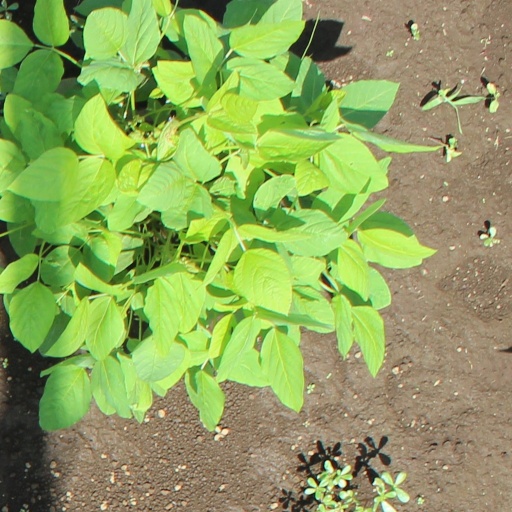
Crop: soybean